Strahd von Zarovich

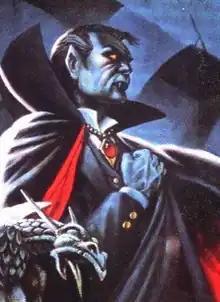
Strahd von Zarovich from the cover of ""

Though "Ravenloft II" did not enjoy the wide acclaim of the original, the phenomenon of "Ravenloft" proved sufficient for TSR, Inc. to place it and Strahd von Zarovich at the heart of a new product series released in 1990, "" — an entire campaign setting based on the Gothic horror theme of "Ravenloft". After being featured in the "Ravenloft" setting, Strahd became one of the most popular villains appearing in "Dungeons & Dragons". Game designer Rick Swan commented on Strahd: "A high-level necromancer of incomparable cunning, Strahd holds his own with Count Dracula as one of horror's most memorable bloodsuckers." The designers of "Ravenloft: Realm of Terror" decided to focus on campaign atmosphere which resulted in the Ravenloft setting becoming the "demiplane of dread". This demiplane now "included "many" horrific lands, including the lands of Barovia and Mordent from the two 'Ravenloft' modules. Strahd's backstory from the original 'Ravenloft' was even incorporated into the story of how Ravenloft, the demiplane of dread, came to be".